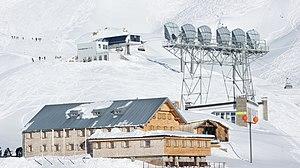
Arlenmähderbahn à Klösterle, Vorarlberg, Autriche. Au premier plan, l'Ulmerhütte.